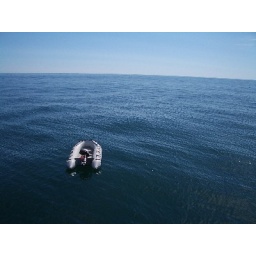
A boat in the middle of the ocean we found